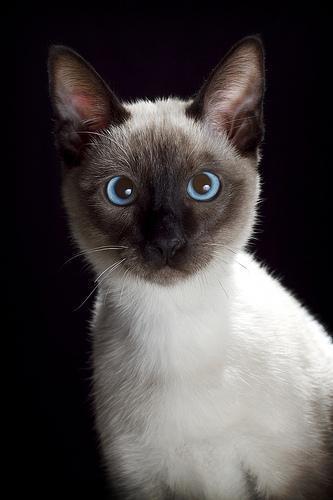
Siamese